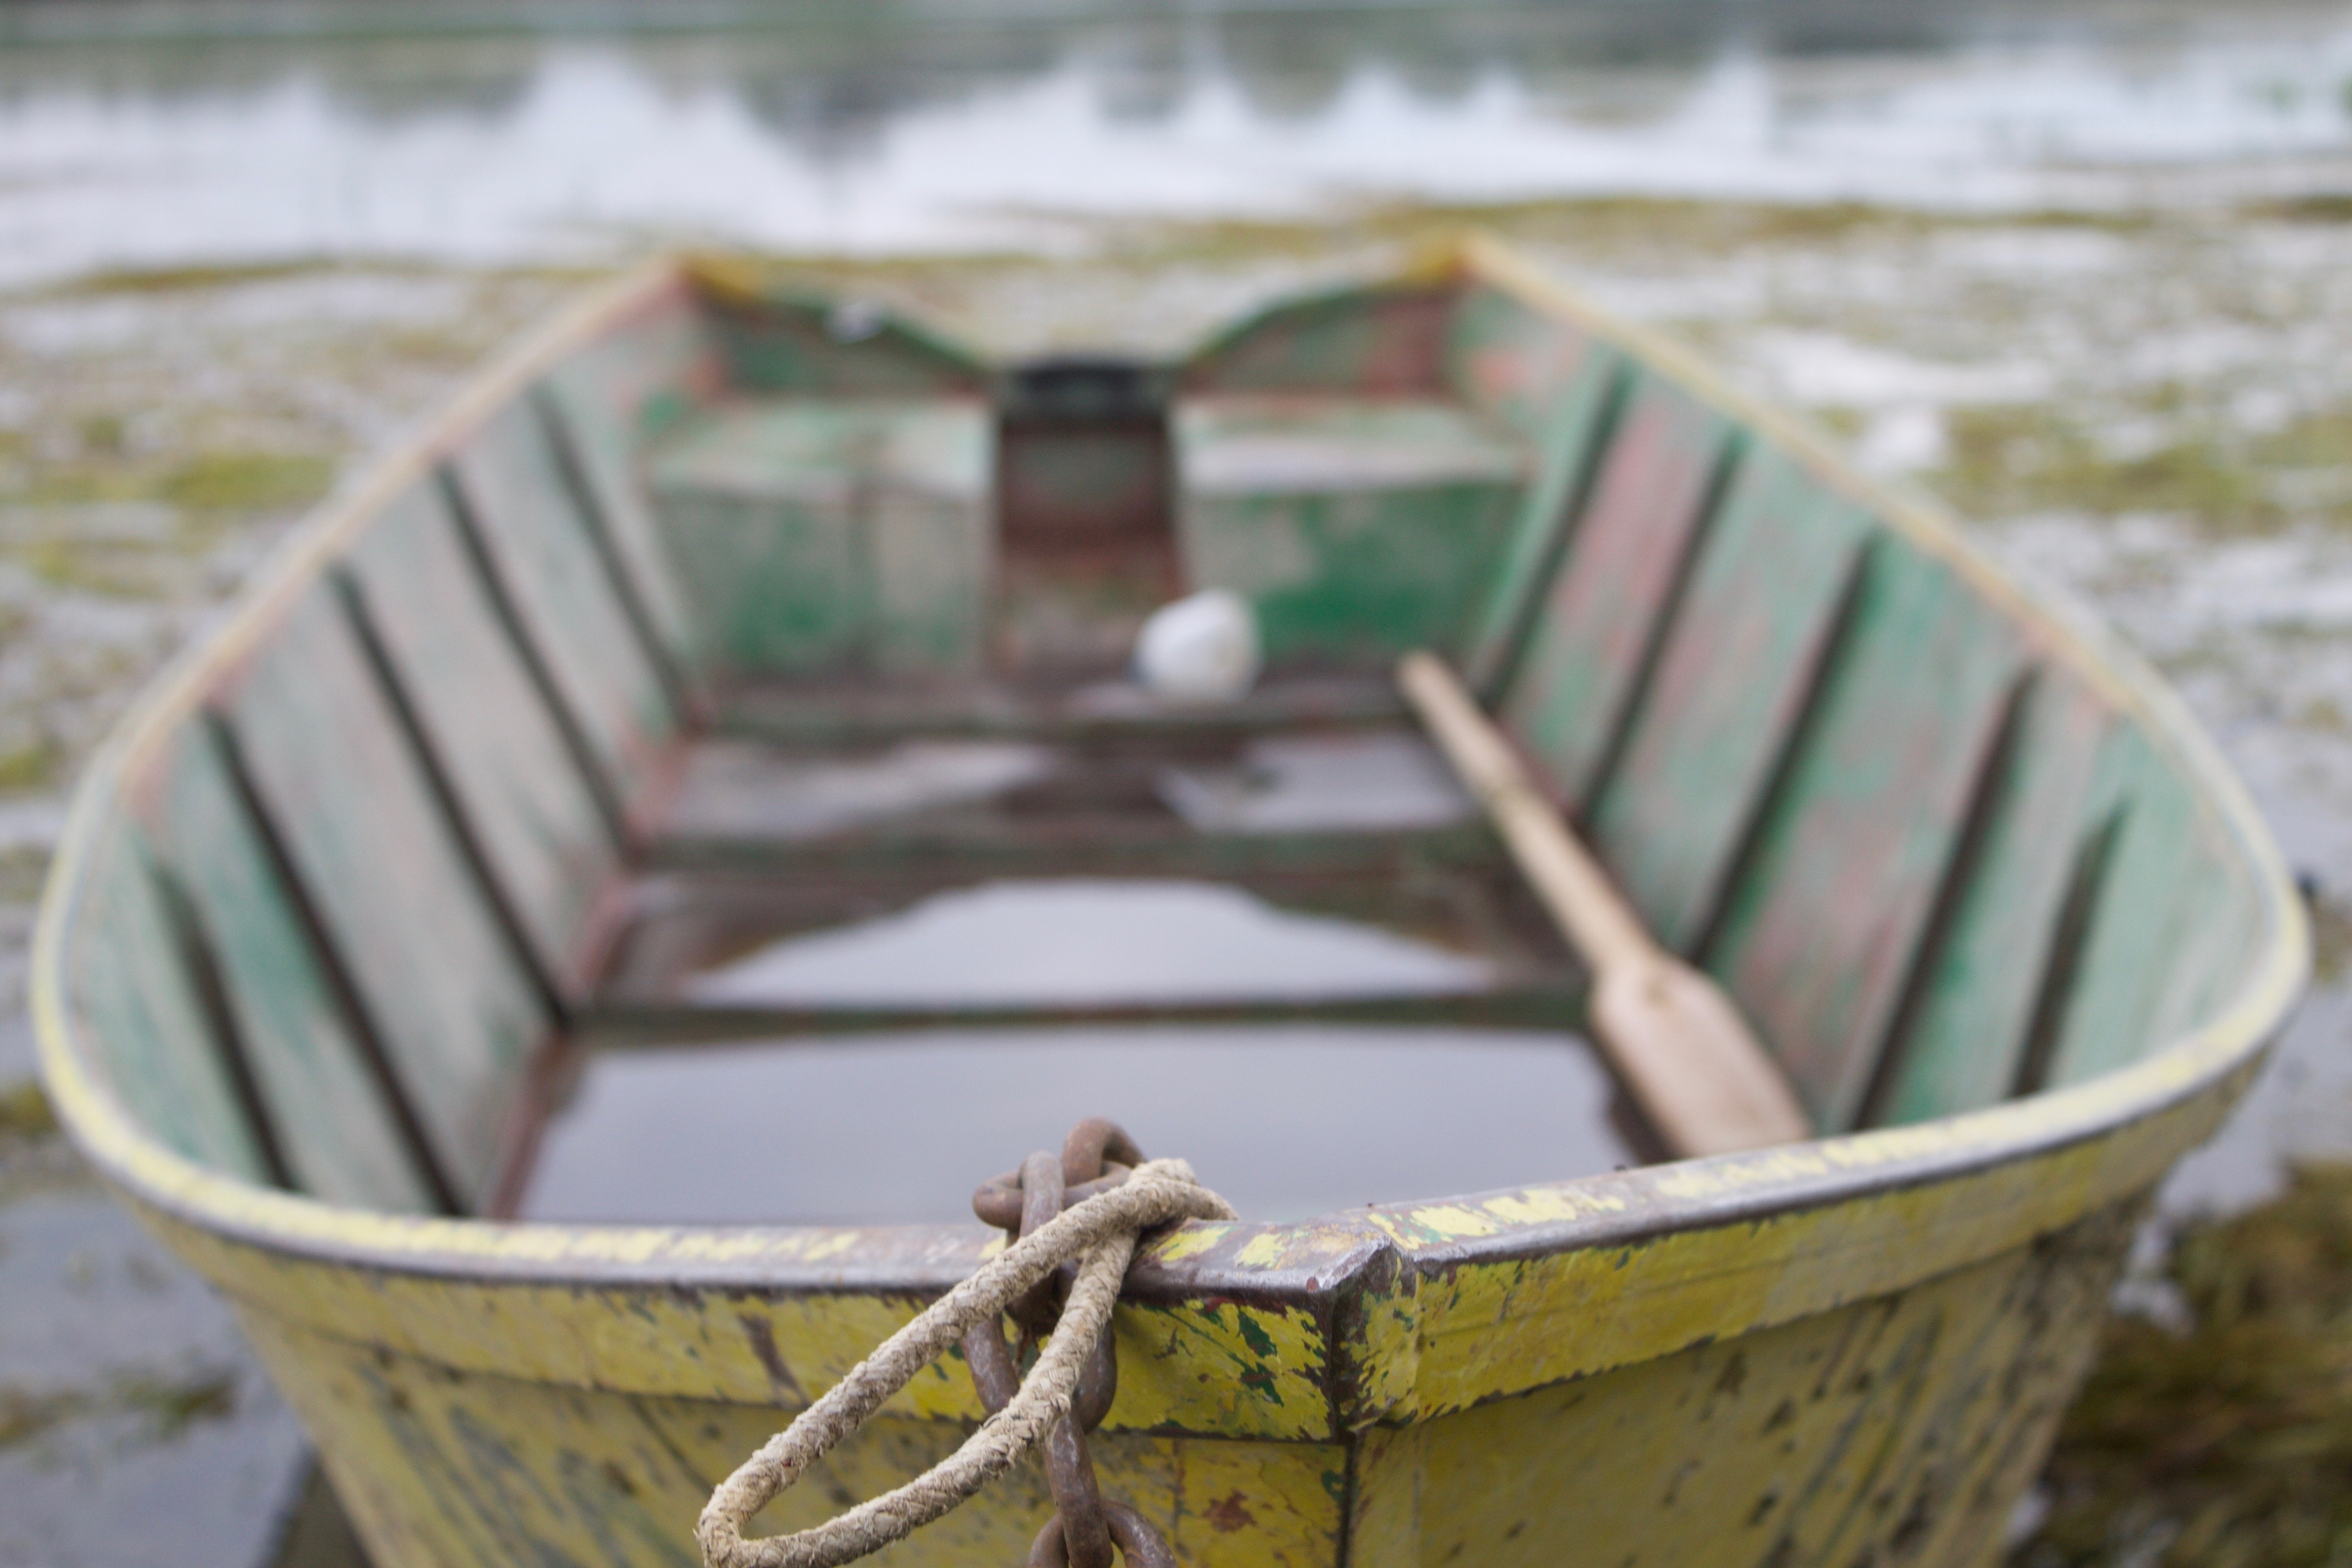
water, wood, boat, vehicle, leak, dinghy, man made object, watercraft rowing